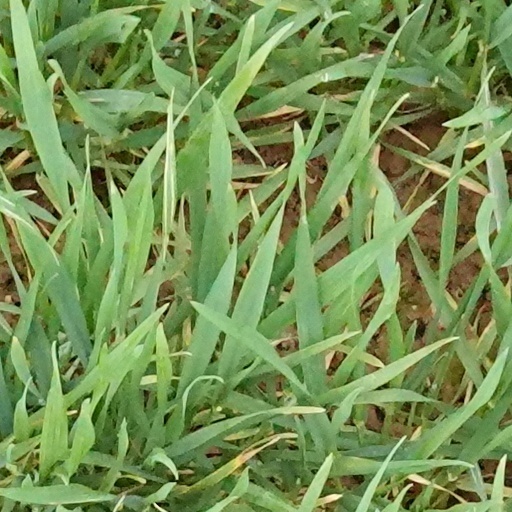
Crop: wheat